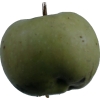
Label: Apple 12